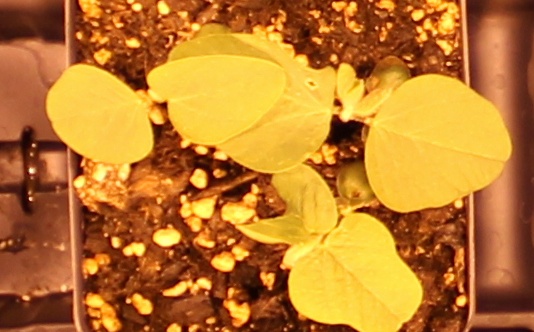
Label: Soybean